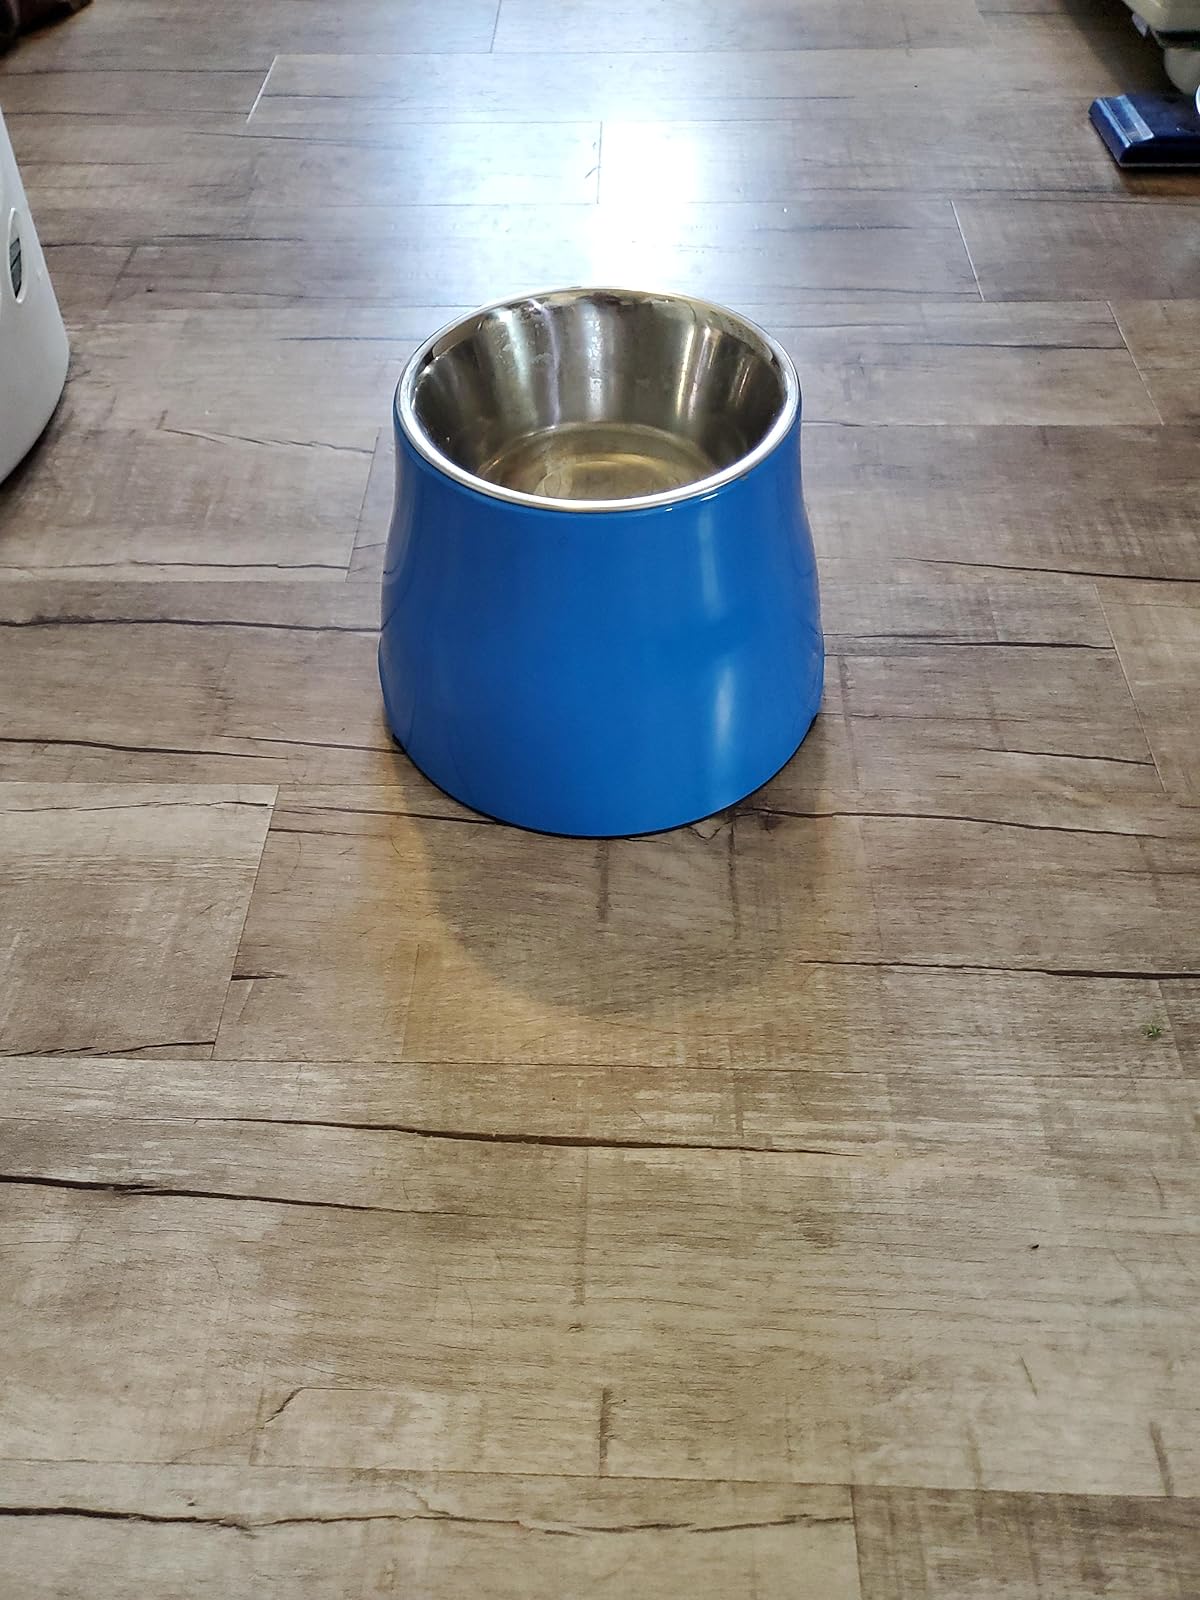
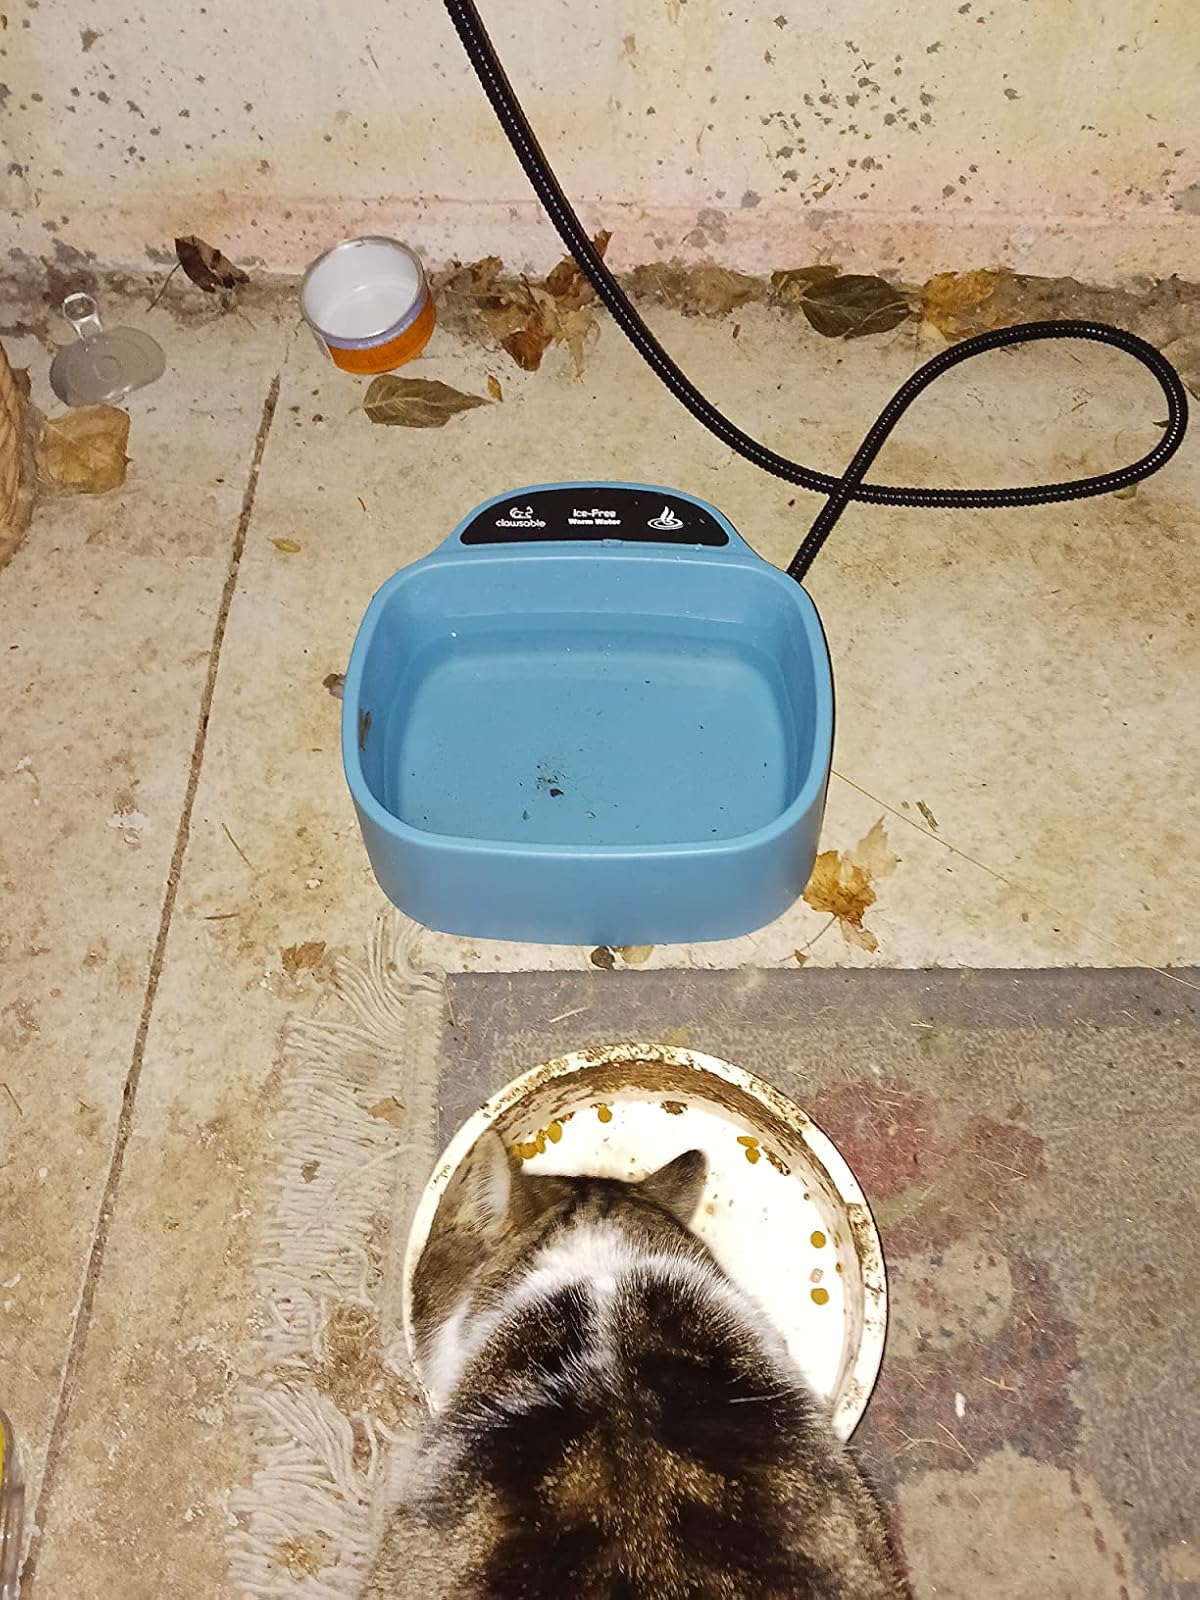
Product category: items_bowl
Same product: no